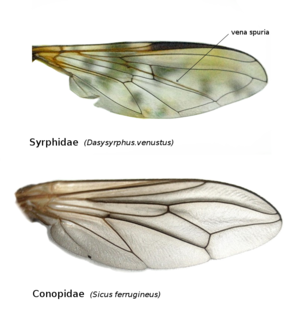
Comparaison entre les ailes de Conopidae et celles de Syrphidae. Les conopides peuvent être distingués des syrphides par l'absence de fausse veine (vena spuria en latin) sauf chez Physoconops
Les Conopidae sont une famille de mouches de formes, tailles et couleurs variées, appartenant à l'ordre des diptères et comprenant 808 espèces. Elles se rencontrent sur la totalité des terres émergées excepté l'Antarctique et les îles du Pacifique. 85 espèces sont présentes en Europe, dont 60 en France. L'éthologie d'une grande partie de ces espèces est inconnue ; pour celles dont elle a été étudiée, la larve est obligatoirement endoparasite d'autres insectes, en particulier les hyménoptères pollinisateurs.
Sicus est un genre d'insectes de l'ordre des diptères et de la famille des Conopidae. Dans cette famille, les imagos sont floricoles et la larve est obligatoirement endoparasite d'autres insectes, en particulier les hymenoptères pollinisateurs et plus précisément les Bourdons ; la femelle agressant violemment sa proie afin de déposer un œuf sur son corps. Son espèce-type est Sicus ferrugineus